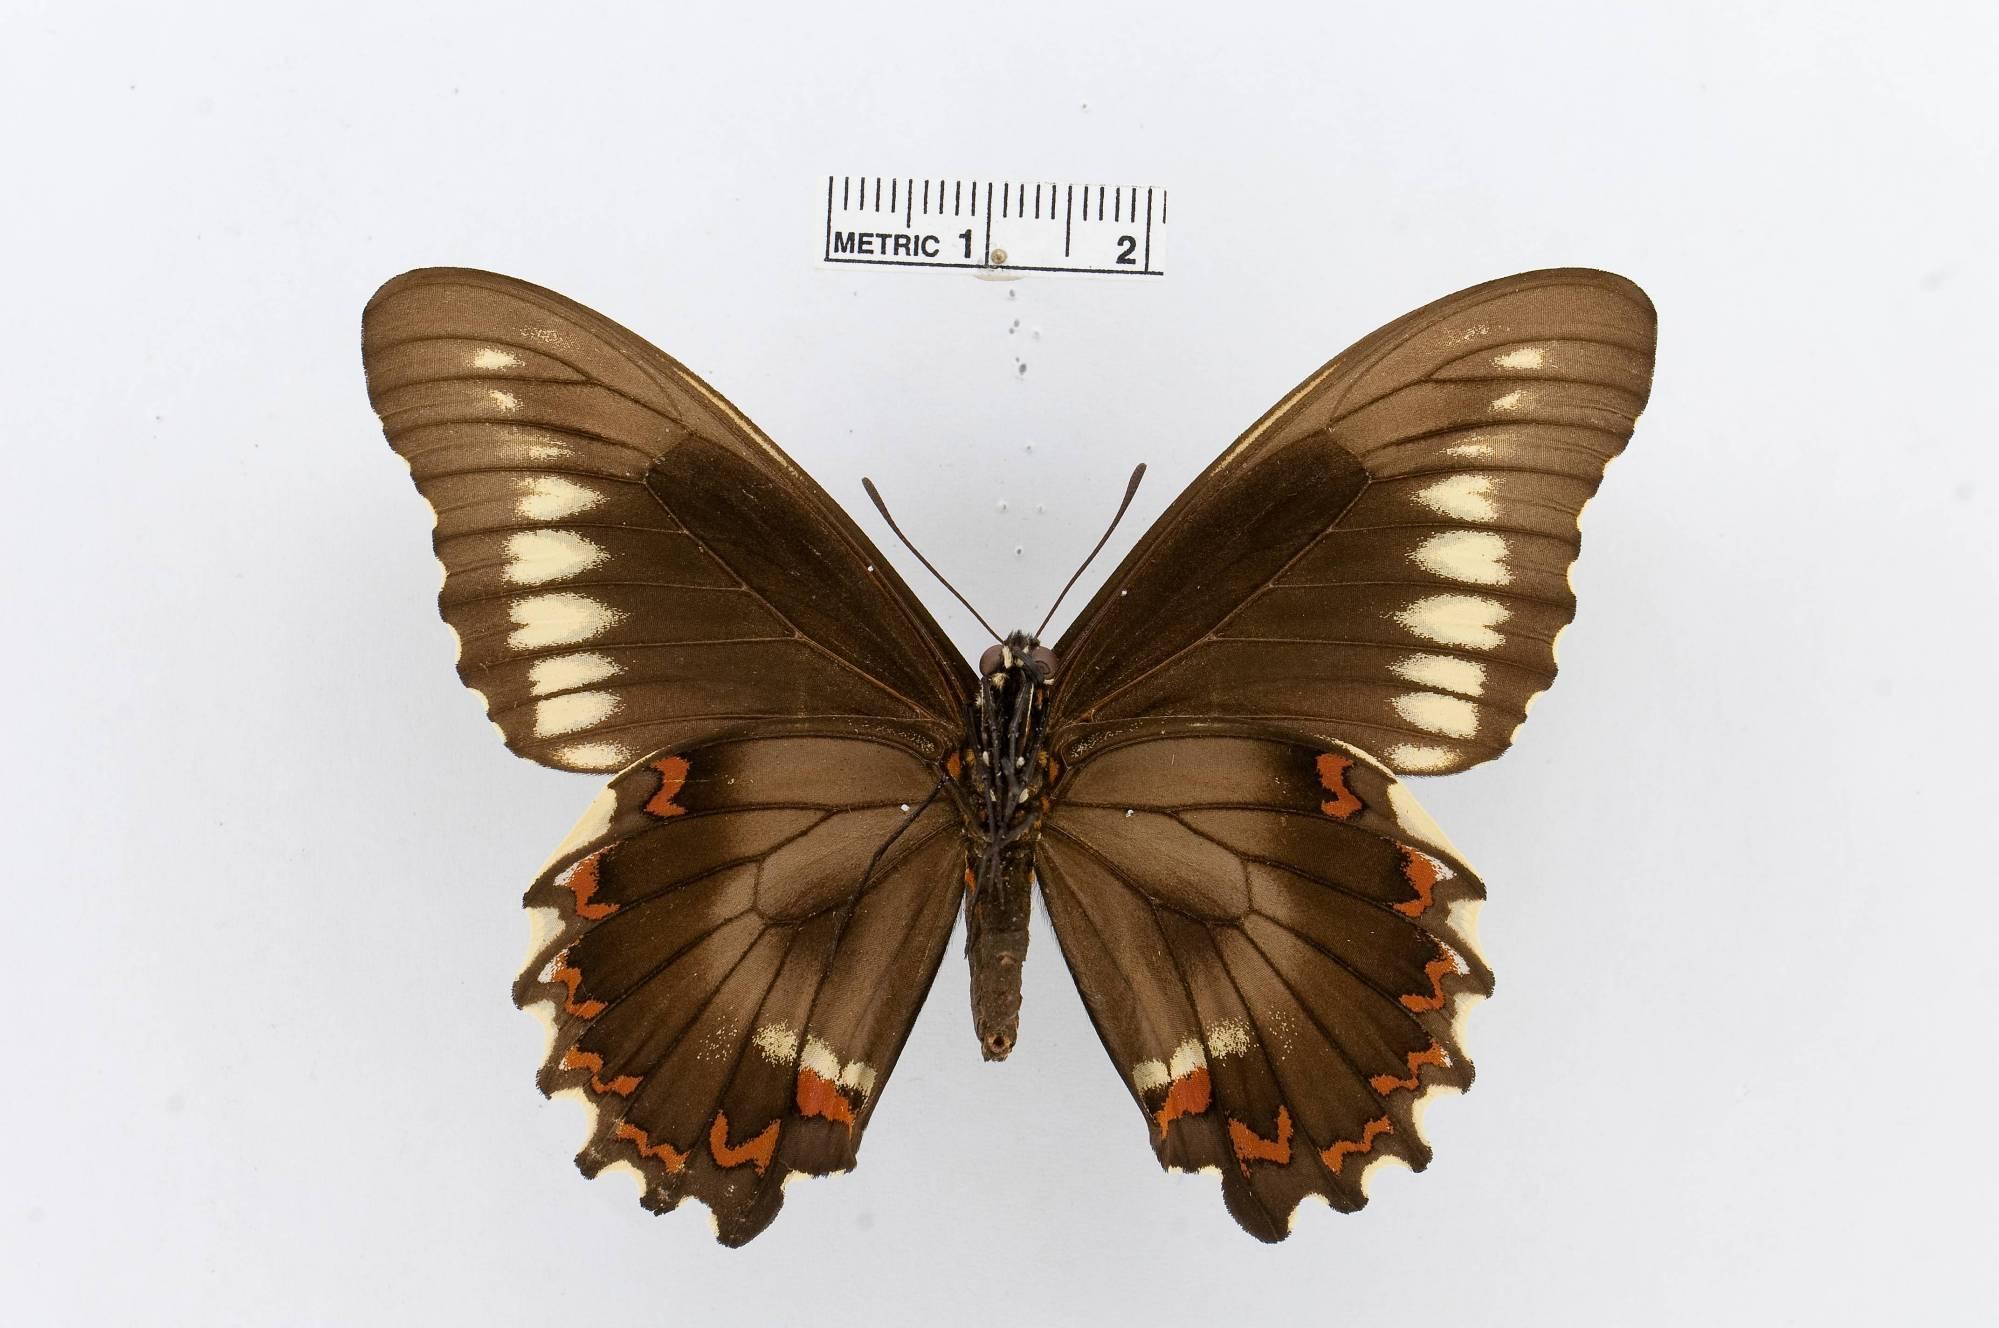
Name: Battus polydamas
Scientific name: Battus polydamas
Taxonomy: Animalia, Arthropoda, Insecta, Lepidoptera, Papilionidae, Papilioninae
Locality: Miami, Miami-Dade, Florida, United States
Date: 4 Jun 1948